Keith Johnson (cricket administrator)

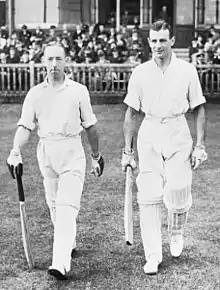
Two small men aged around 30 walk off the steps of a cricket ground pavilion onto the grass towards the centre of the playing area. Both wear light-coloured shirts, with rolled up sleeves, trousers and pads to protect their legs, all white. They wear batting gloves and hold a bat in readiness for play. The crowd sit behind a wooden fence; most are wearing suits and black cylindrical hats.

Johnson found himself in a difficult situation during the Indian leg of the tour. The team—mostly made up of RAAF personnel—had been ill with food poisoning and dysentery, and travelled across the Indian subcontinent by long train journeys. The airmen wanted to travel by air, and threatened to abandon the tour or replace Hassett, an AIF member, with either Keith Carmody or Keith Miller, who were RAAF fighter pilots. However, the standoff was ended when Sismey arranged for a RAAF plane to transport the team. On the playing arena, it was not a happy tour for Johnson and his men. They lost the three-match series against India 1–0 and recorded only one victory, against South Zone, in their nine matches.